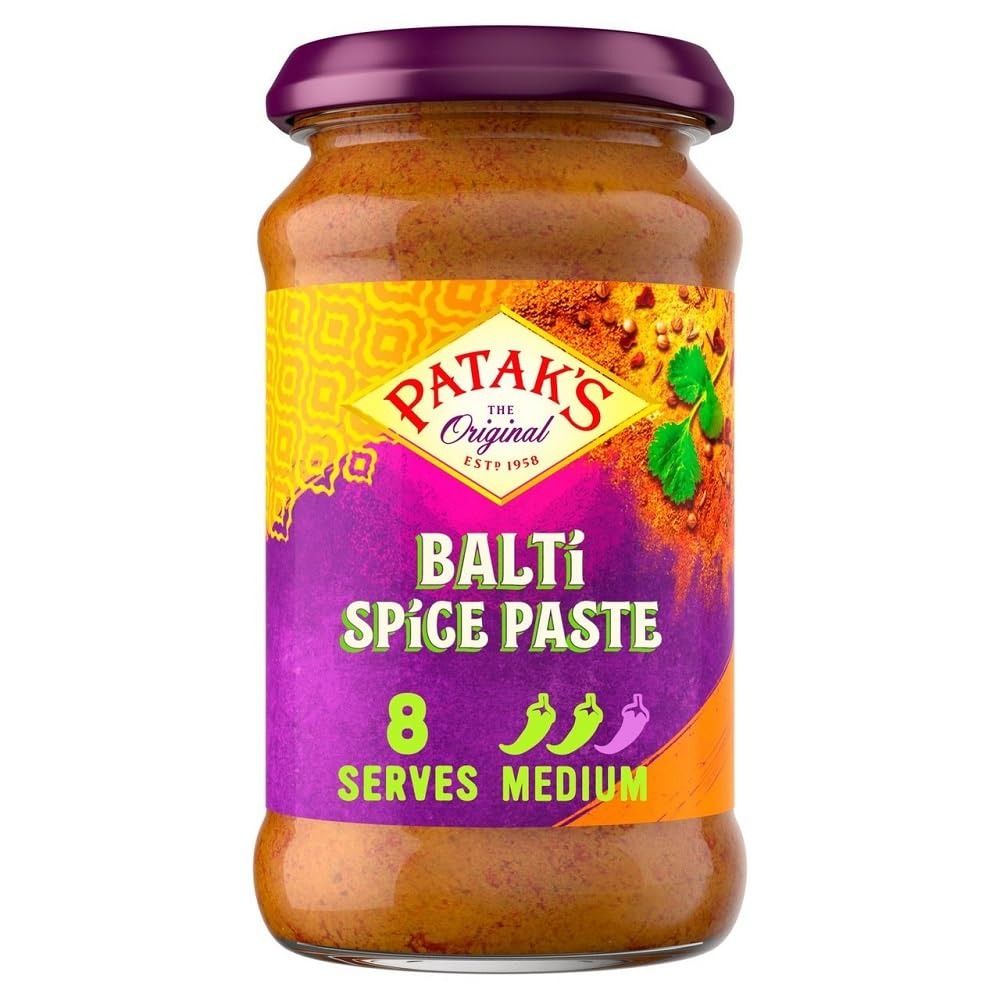
Item Name: Patak's Balti Spice Paste 283g - Pack of 2
Bullet Point 1: Balanced blend of 11 spices captured in oil
Bullet Point 2: Recreates that restaurant taste at home
Bullet Point 3: A deep, rich, authentic flavour
Product Description: Pataks Balti Paste is the easiest way to make a delicious Balti curry, in a quick and convenient jar. Packed full of spices, garlic, paprika and cumin, this paste will make an authentic, flavourful curry. And for a new twist on a classic, why not try adding the paste to fish cakes for a light meal with a kick? Vegetable oil, water, gram flour, salt, concentrated tomato puree (6%), sugar, maize flour, coriander, turmeric, cumin, garlic, ginger, acetic acid, coriander leaf, chilli, spices (contains mustard), tamarind, lemon juice, creamed coconut, dried parsley,
Value: 2.0
Unit: Count

Price: 22.83